Scotland in the High Middle Ages

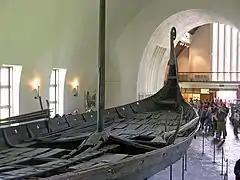
The preserved remains of the Oseberg ship in the Viking Ship Museum in Oslo

By the twelfth century the ability of lords and the king to call on wider bodies of men beyond their household troops for major campaigns had become the "common" ("communis exertcitus") or "Scottish army" ("exercitus Scoticanus"), the result of a universal obligation based on the holding of variously named units of land. Later decrees indicated that the common army was a levy of all able-bodied freemen aged between 16 and 60, with 8-days warning. It produced relatively large numbers of men serving for a limited period, usually as unarmoured or poorly armoured bowmen and spearmen. In this period it continued to be mustered by the earls and they often led their men in battle, as was the case in the Battle of the Standard in 1138. It would continue to provide the vast majority of Scottish national armies, potentially producing tens of thousands of men for short periods of conflict, into the early modern era.